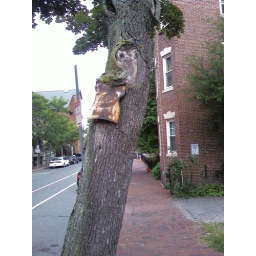
This tree has partially consumed a no-parking sign on Harvard St. in Cambridge.